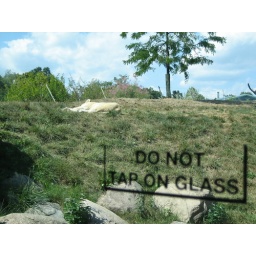
A female lion sleeping peacefully in the grass